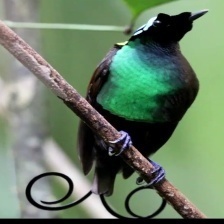
Species: WILSONS BIRD OF PARADISE
Scientific name: CICINNURUS RESPUBLICA